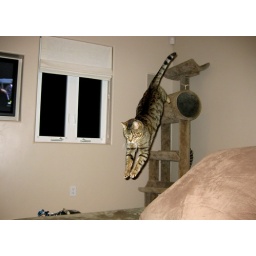
box makes these incredible leaps over to the couch that make me laugh every time.